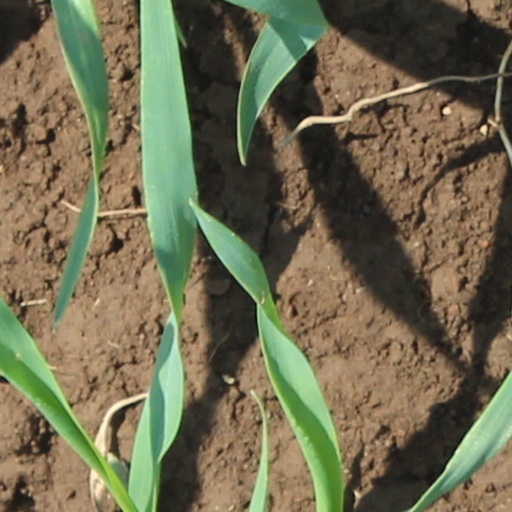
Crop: wheat